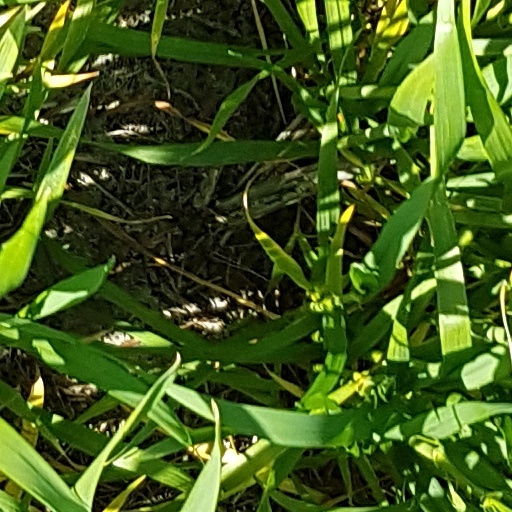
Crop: wheat